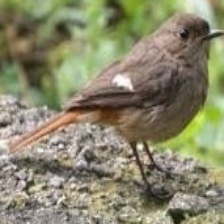
Species: DAURIAN REDSTART
Scientific name: PHOENICURUS AUROREUS